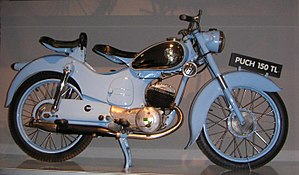
Puch
Puch 150 TL (ca. 1953-model)
Puch er et mekanisk produktionsfirma i Graz, Østrig. Selskabet blev stiftet i 1889 og producerede udelukkende biler, cykler, knallerter og motorcykler. I 1934 blev de en del af gruppen Steyr-Daimler-Puch, som igen delte sig op i 1990. Motorcykeldelen af firmaet blev solgt til Piaggio, som producerer Vespa. Steyr-Puch, der bygger samme køretøj til firehjulstrækker og dele til disse, eksisterer sammen med Piaggio-afdelingen.